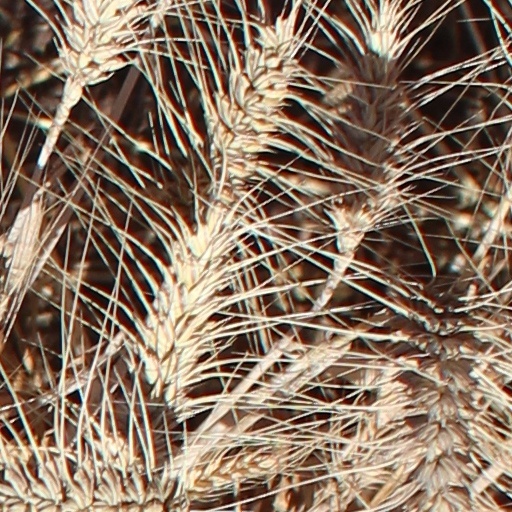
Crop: wheat